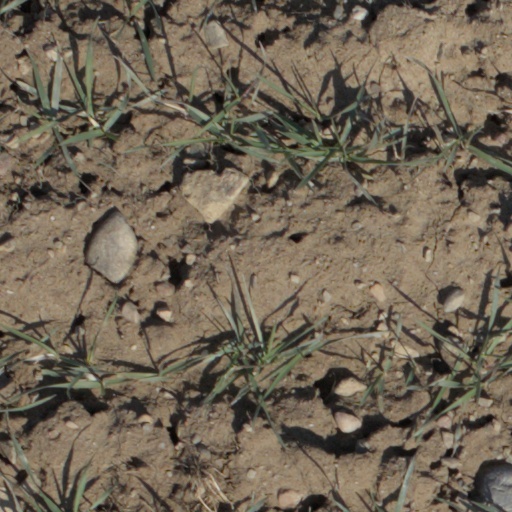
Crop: wheat